Sebastian von Schrenck

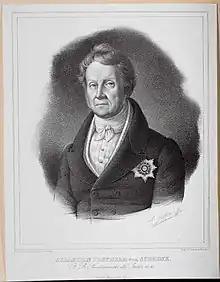

Sebastian Wenzel Freiherr von Schrenck-Notzing (28 September 1774, Hillstett/Oberpfalz - 16 Mary 1848, Munich) was a Roman Catholic Bavarian politician. He was a member of the chamber of deputies in the Landtag of Bavaria in 1819, 1822, 1825, 1827/28, 1831, 1834 and 1837 and served as that chamber's president from 1819 to 1837